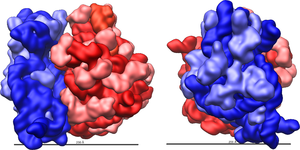
RRNA
3D-model af rRNA
rRNA er en forkortelse for ribosomalt RNA og udgør en væsentlig bestanddel af ribosomet, der er et universelt bevaret system til naturlig proteinsyntese.